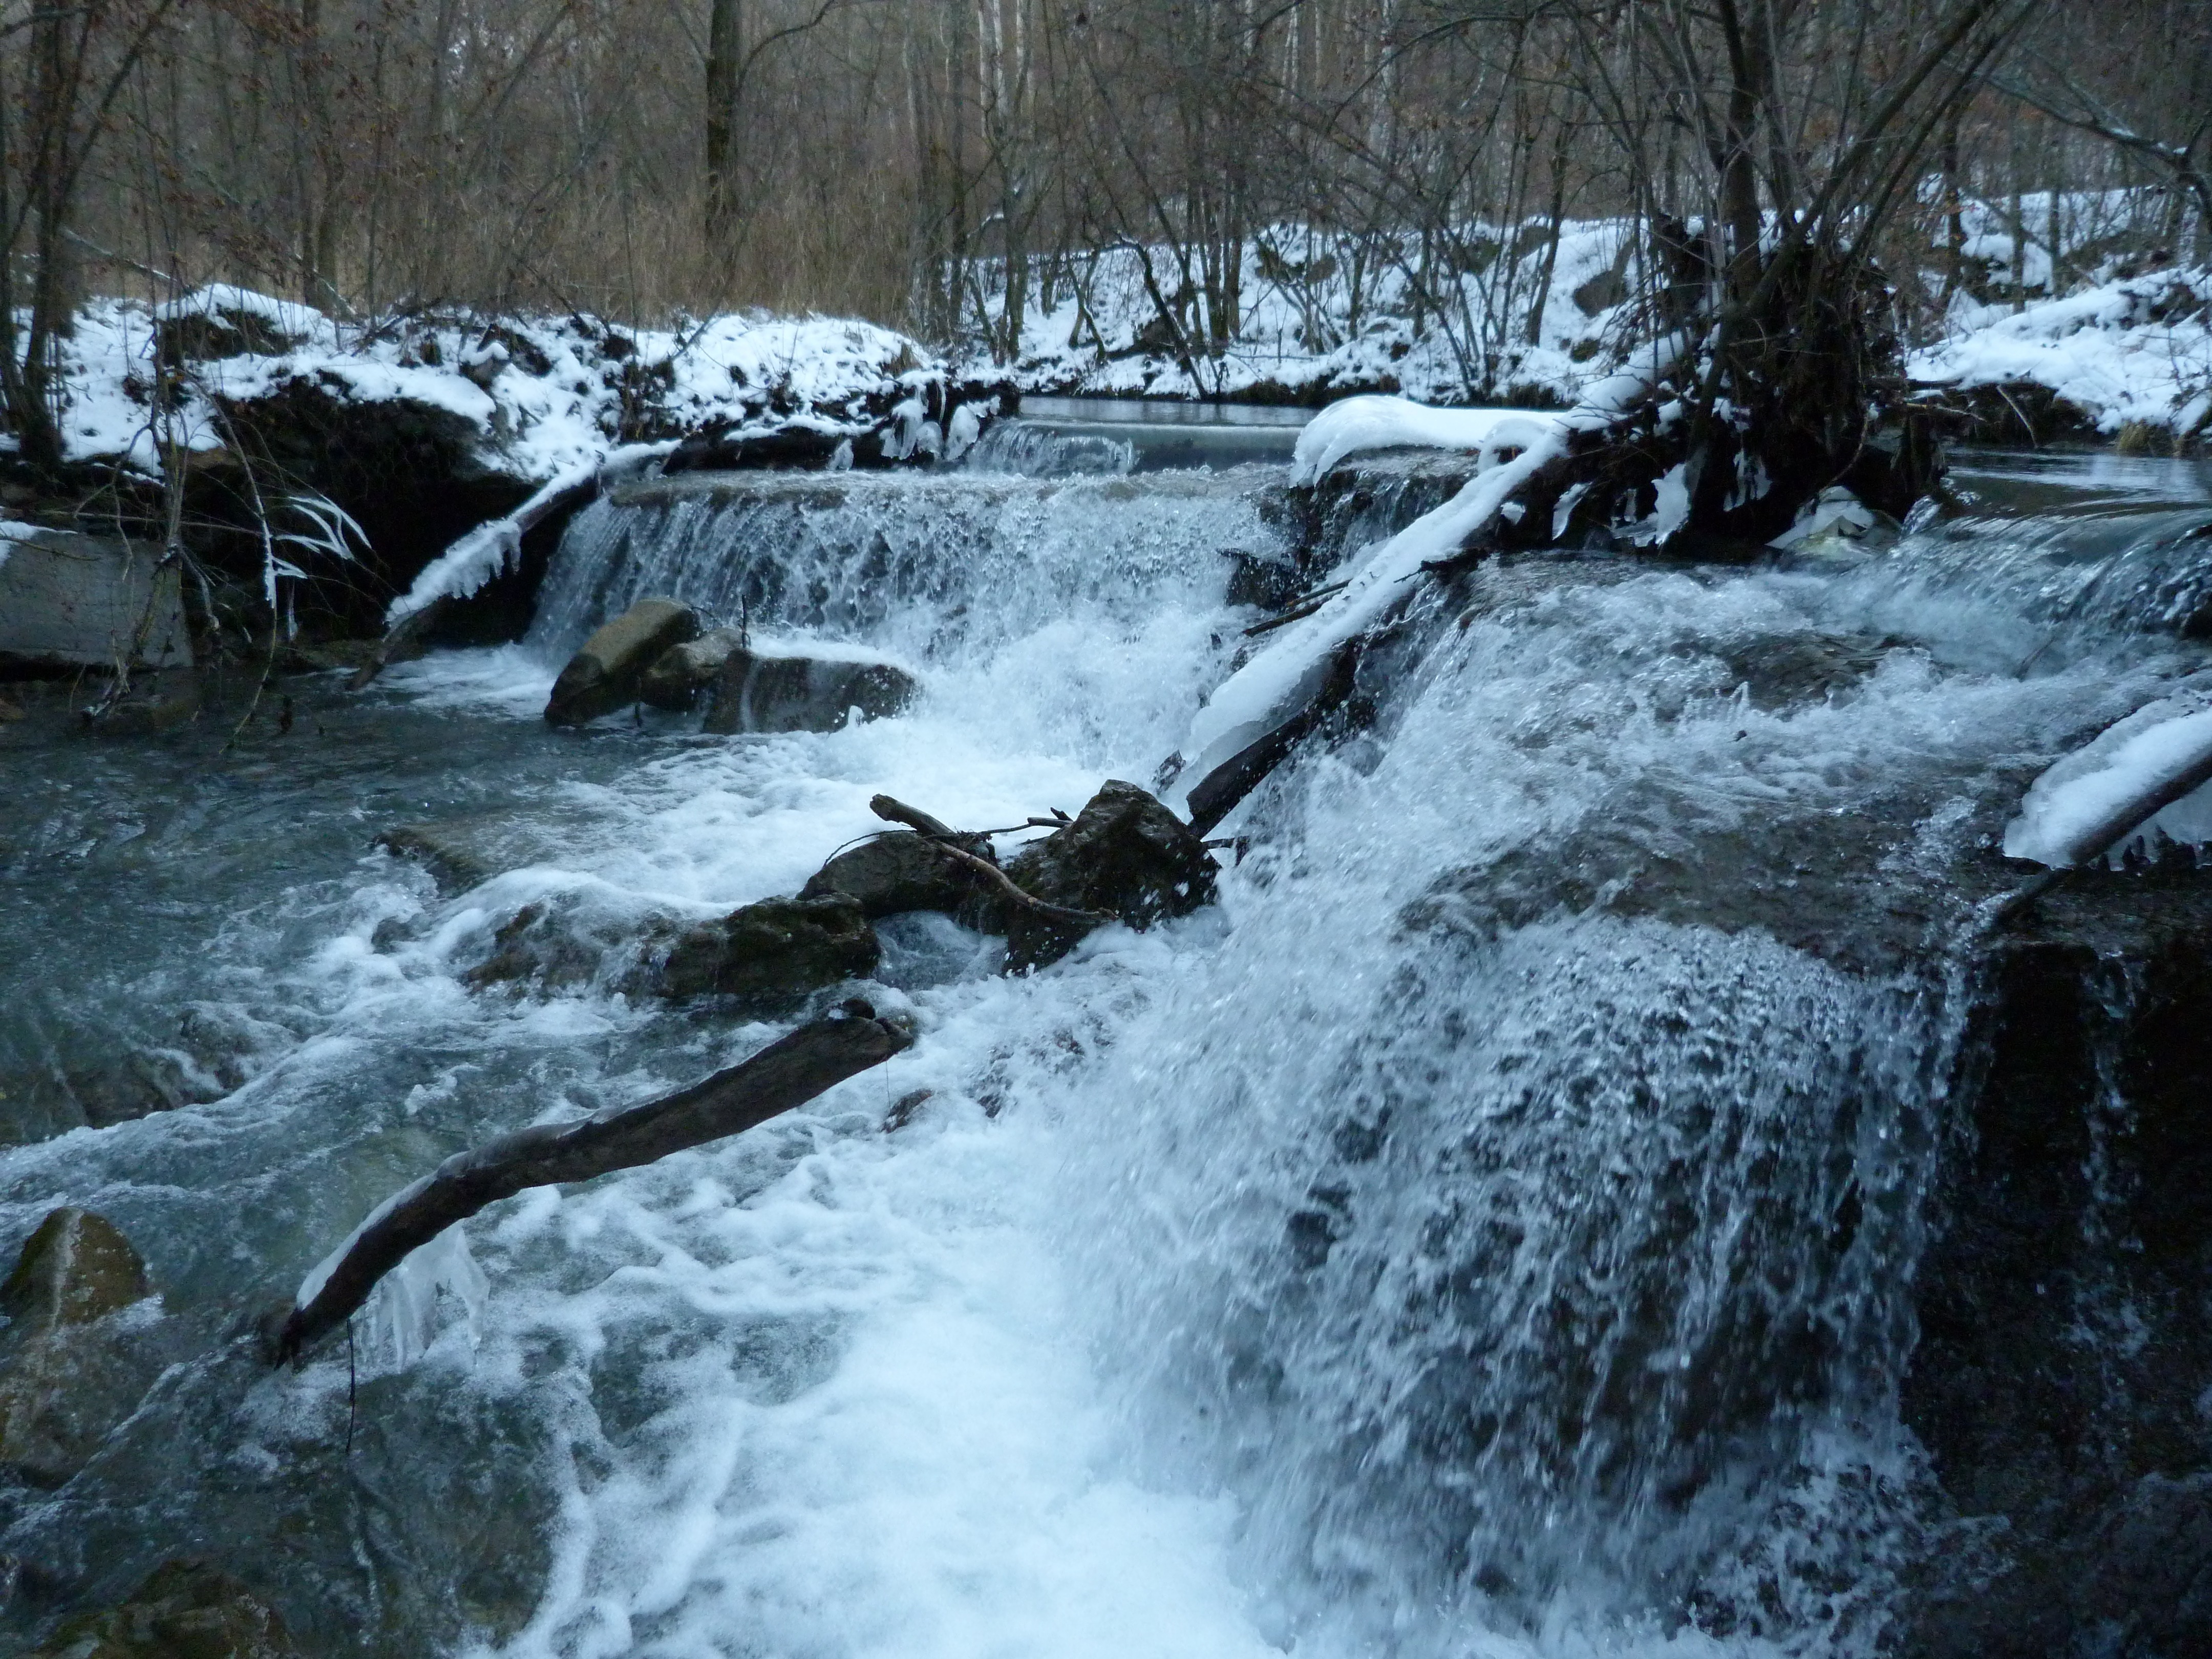
water, nature, waterfall, wilderness, snow, winter, river, stream, ice, rapid, season, body of water, water feature, watercourse